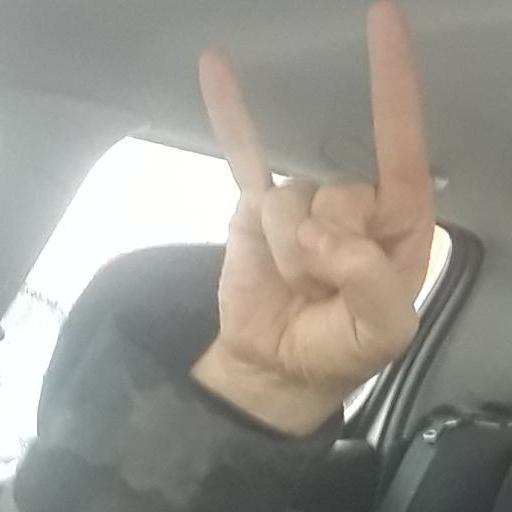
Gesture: rock